Question: Please indicate a possible affordance area of the jump_skateboard that can be used for standing
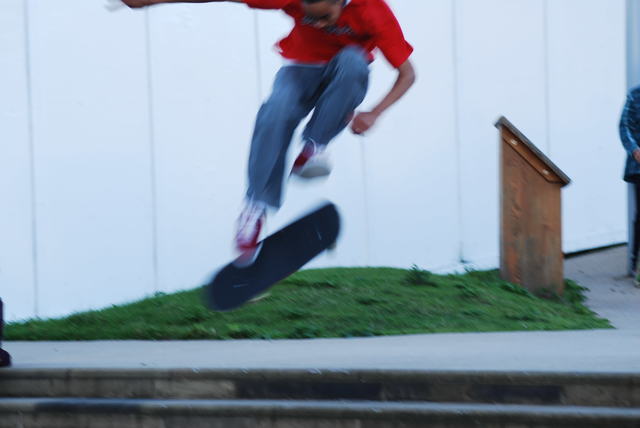
Answer: [191, 193, 350, 317]